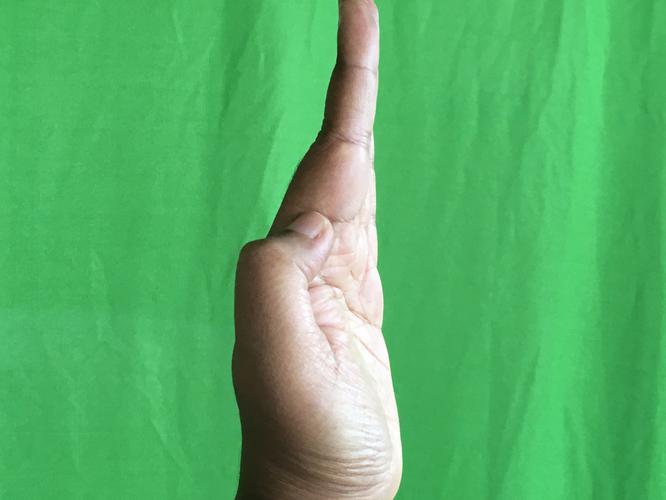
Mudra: Pathaka
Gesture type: single_hand